William Routledge (priest)

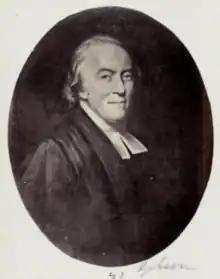
Rev William Routledge

William Routledge (1770–1843) was a Scottish Episcopalian priest.